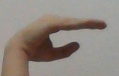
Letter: jeem